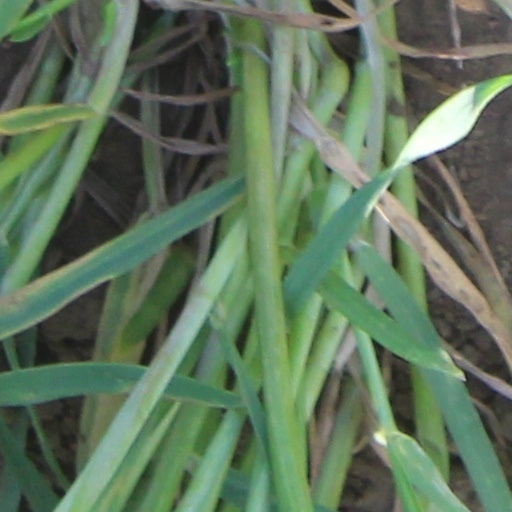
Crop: wheat